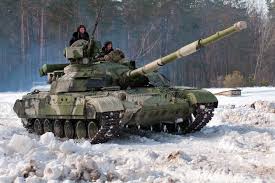
Label: T-64